Hinduism in Suriname

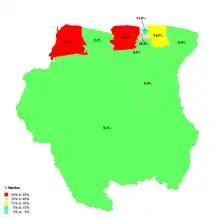
Distribution of Hindus by district

Hinduism in Suriname is the second-largest religion. According to ARDA, there are 129,440 Hindus in Suriname as of 2015, constituting 23.15% of the population. Suriname has the second largest percentage of Hindus in the Western Hemisphere, after Guyana (24.8%).